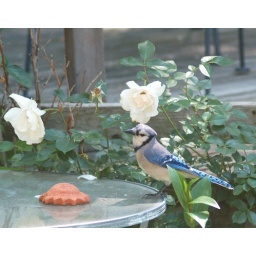
Blue jay sitting on a table in the back yard.